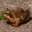
Label: frog